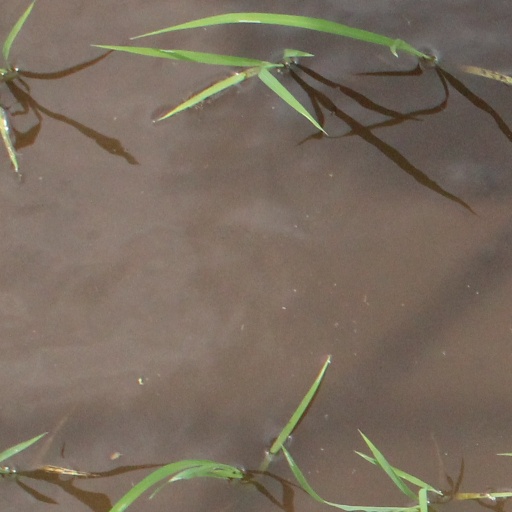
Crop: rice